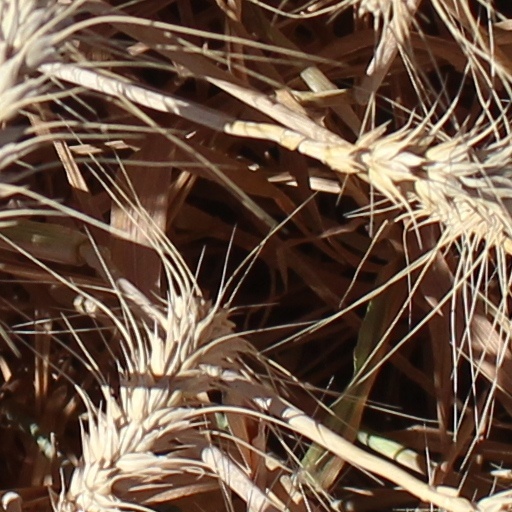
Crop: wheat